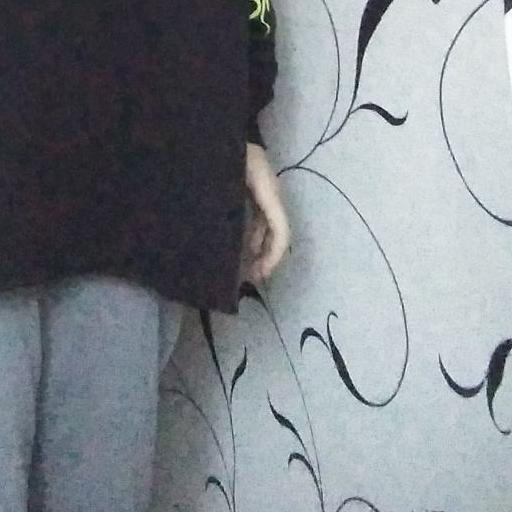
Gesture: no_gesture